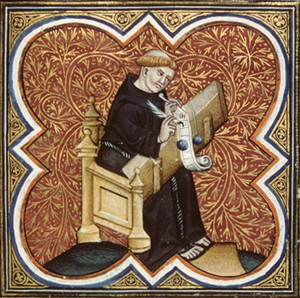
Bibliothèque de Besançon, manuscrit 434, folio 1. Miniature en tête du texte ""Recueil de textes politiques et moraux à l'usage des princes"" représentant l'auteur du traité Guillaume Peyraut écrivant. Ce manuscrit réalisé à Paris en 1372 à la demande du roi Charles V est conservé à la ""librairie"" (bibliothèque) du Louvre jusqu'en 1413 au moins. Il entre dans les collections Granvelle, sans doute au XVIe siècle et apparaît dans l'inventaire de 1607 à Besançon. Source
La bibliothèque municipale de Besançon est un réseau de bibliothèques municipales constitué d'une bibliothèque d’étude et de conservation dont les collections anciennes et précieuses ont fait de la bibliothèque de Besançon une bibliothèque municipale classée, mais aussi de cinq médiathèques, deux bibliobus et une bibliothèque numérique.